Jean-Lambert Tallien

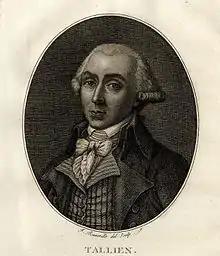
Portrait by François Bonneville, late 18th century

Jean-Lambert Tallien (23 January 1767 – 16 November 1820) was a French politician of the revolutionary period. Though initially an active agent of the Reign of Terror, he eventually clashed with its leader, Maximilien Robespierre, and is best known as one of the key figures of the Thermidorian Reaction that led to the fall of Robespierre and the end of the Terror.